Duang Jai Nai Montra

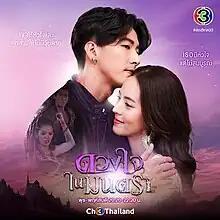

Duang Jai Nai Montra is a Thai television drama. It starred Phakin Khamwilaisak, Nuttanicha Dungwattanawanich, Peter Corp Dyrendal, and Kannarun Wongkajornklai. It aired on Channel 3 from January 27, 2021, to March 18, 2021.